Nonlinear dimensionality reduction

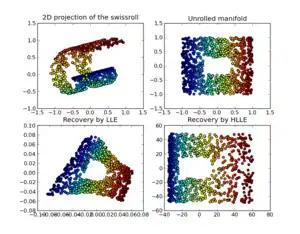
Top-left: a 3D dataset of 1000 points in a spiraling band (a.k.a. the Swiss roll) with a rectangular hole in the middle. Top-right: the original 2D manifold used to generate the 3D dataset. Bottom left and right: 2D recoveries of the manifold respectively using the LLE and Hessian LLE algorithms as implemented by the Modular Data Processing toolkit.

Nonlinear dimensionality reduction, also known as manifold learning, is any of various related techniques that aim to project high-dimensional data, potentially existing across non-linear manifolds which cannot be adequately captured by linear decomposition methods, onto lower-dimensional latent manifolds, with the goal of either visualizing the data in the low-dimensional space, or learning the mapping (either from the high-dimensional space to the low-dimensional embedding or vice versa) itself. The techniques described below can be understood as generalizations of linear decomposition methods used for dimensionality reduction, such as singular value decomposition and principal component analysis.